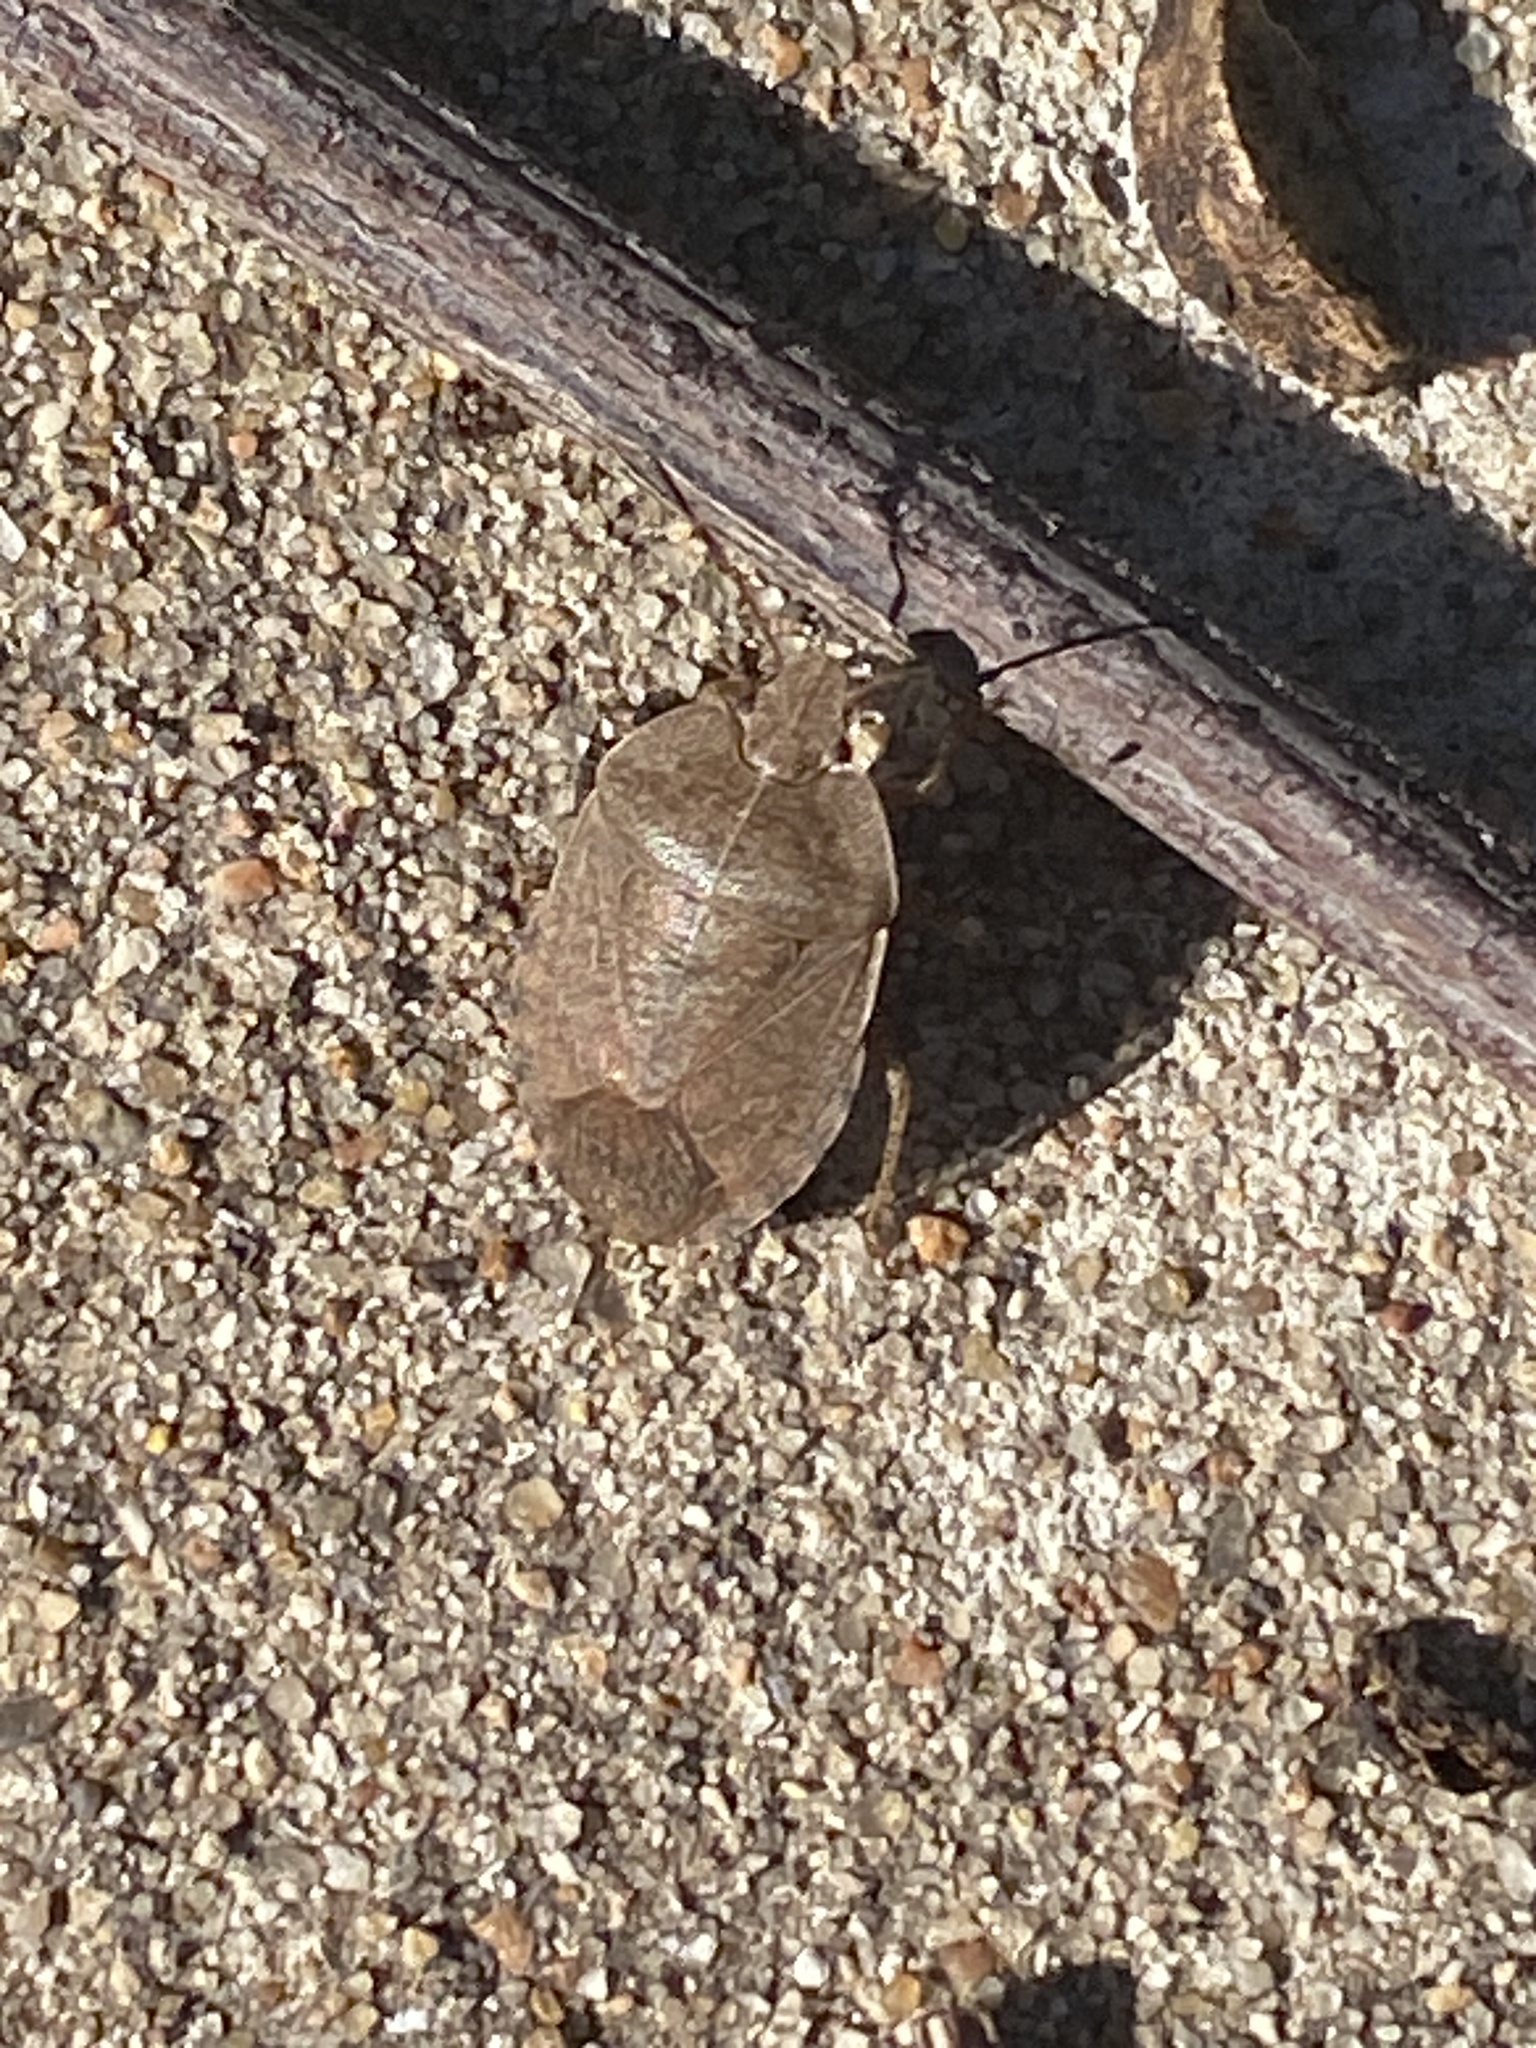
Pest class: stink_bug